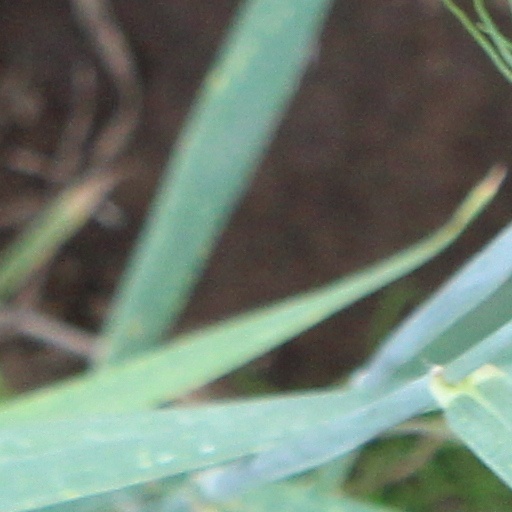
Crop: wheat